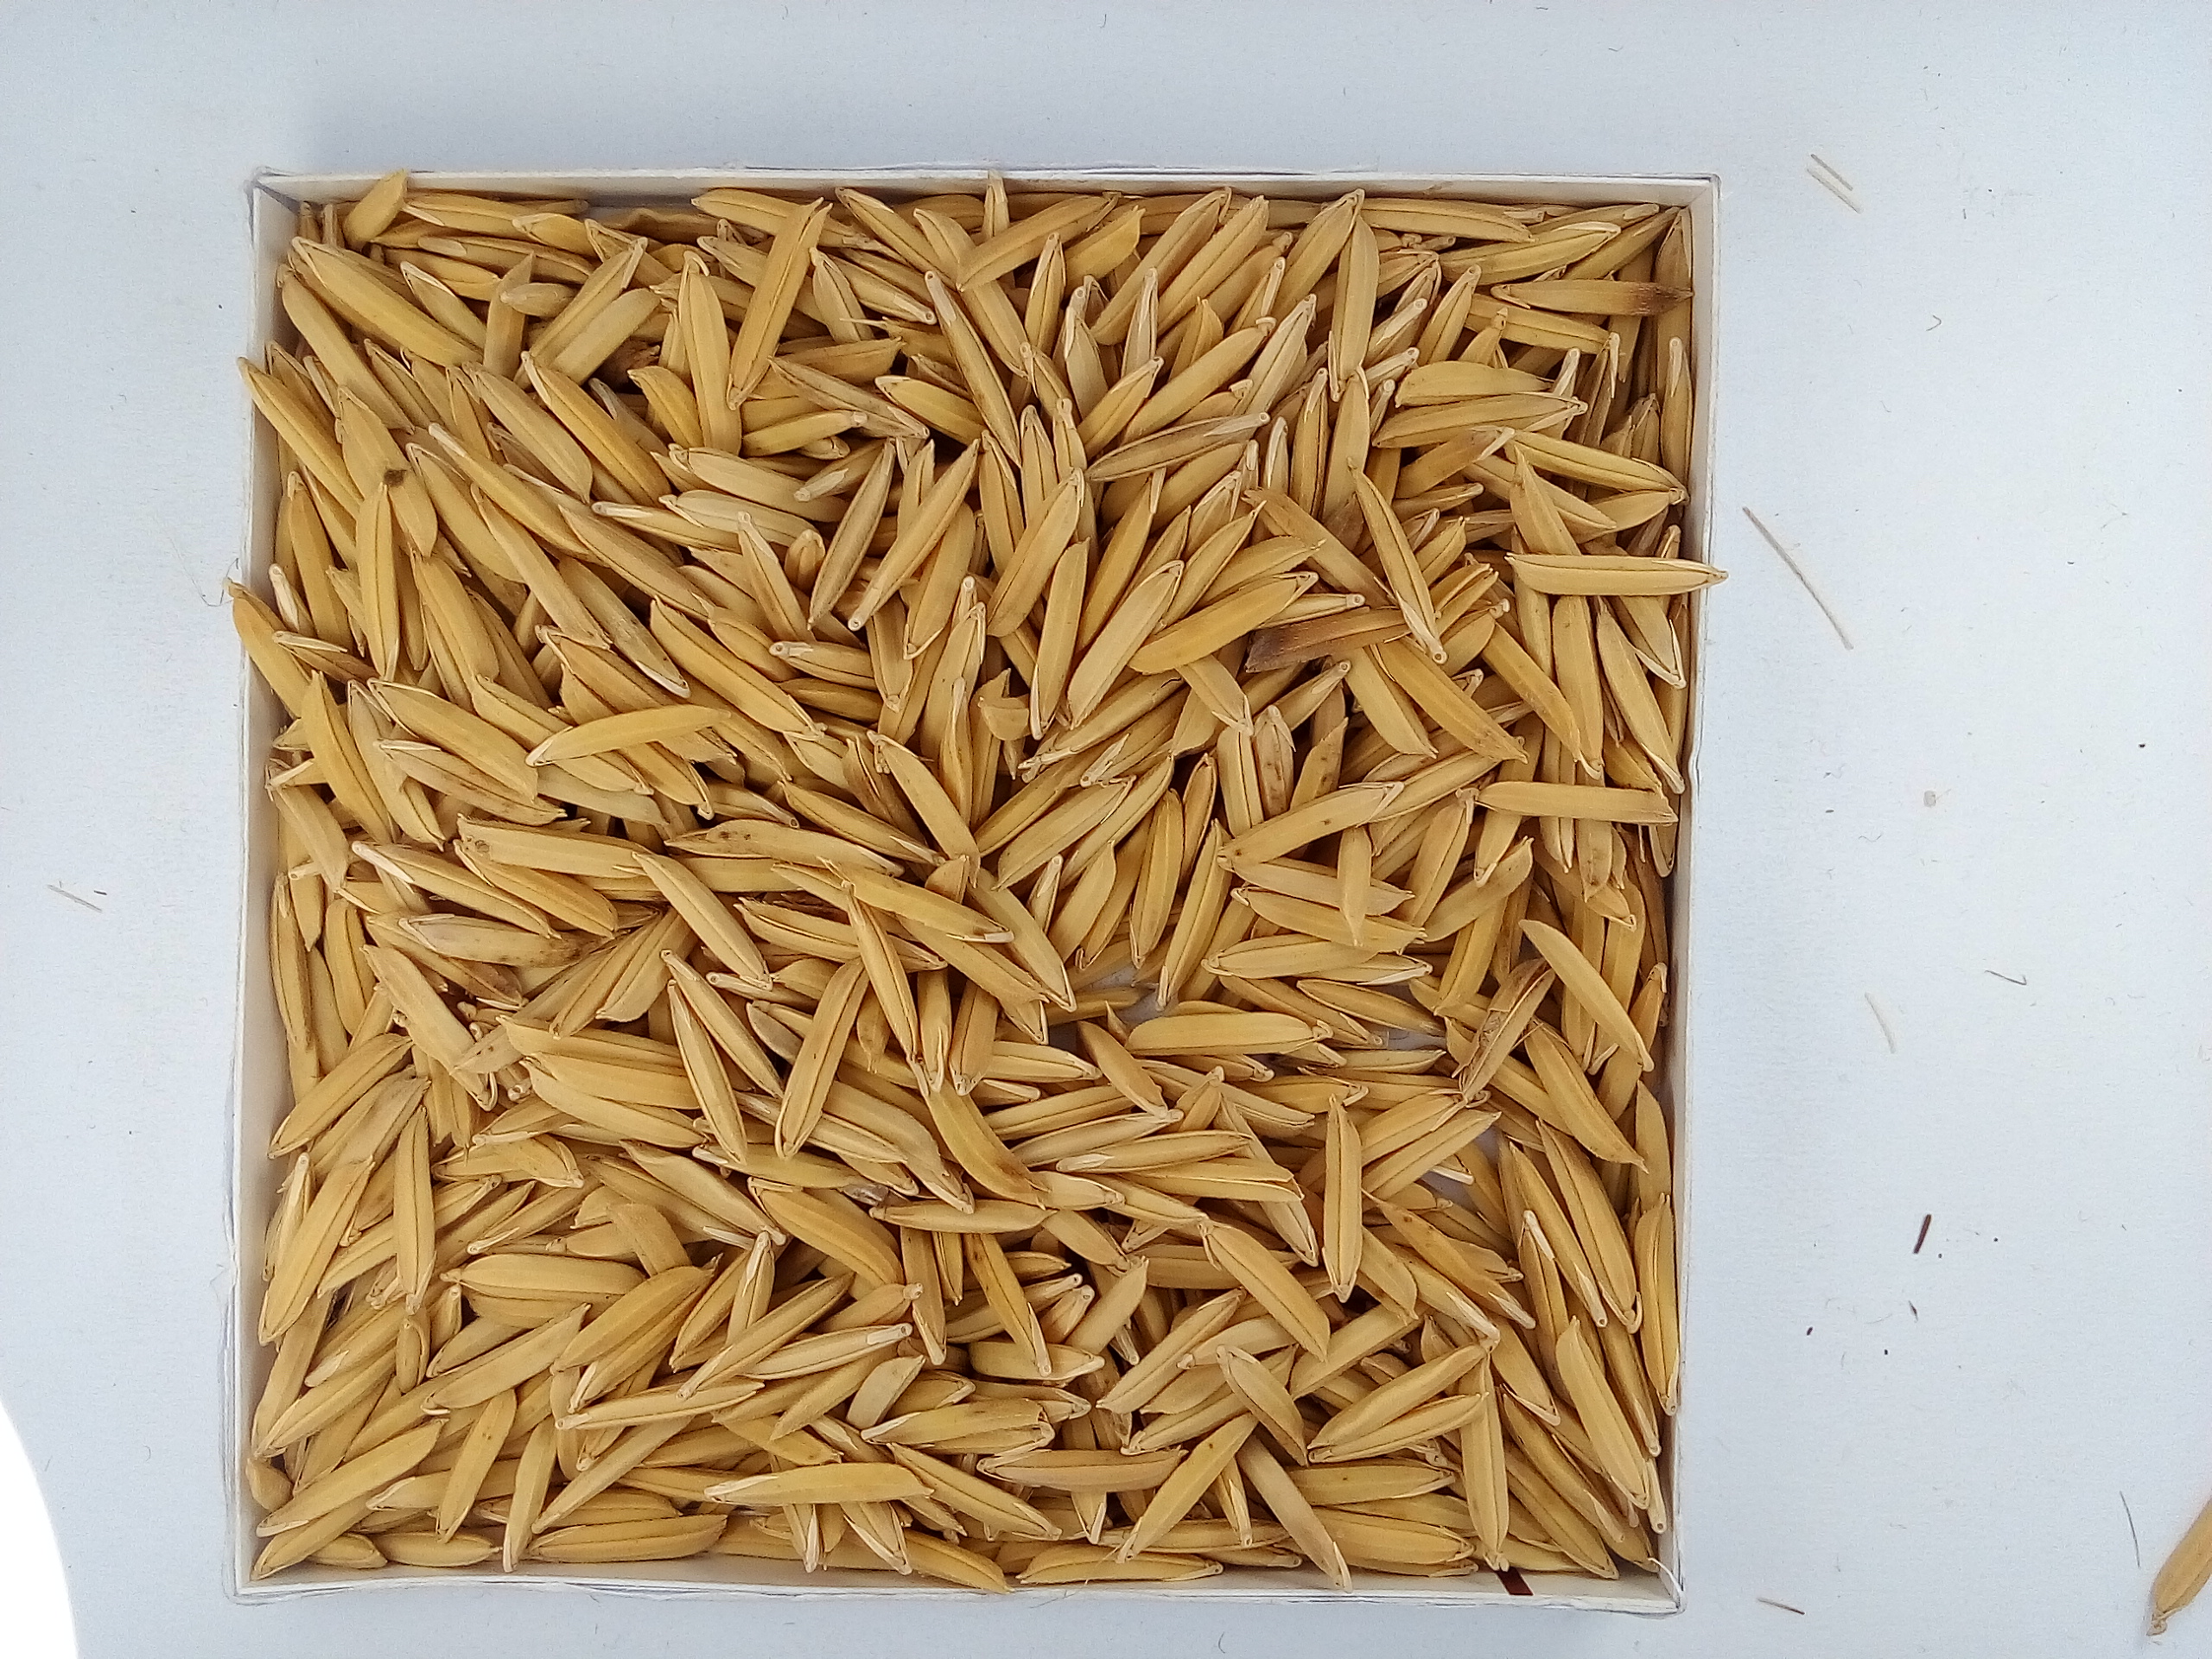
Rice seed variety: Unknown